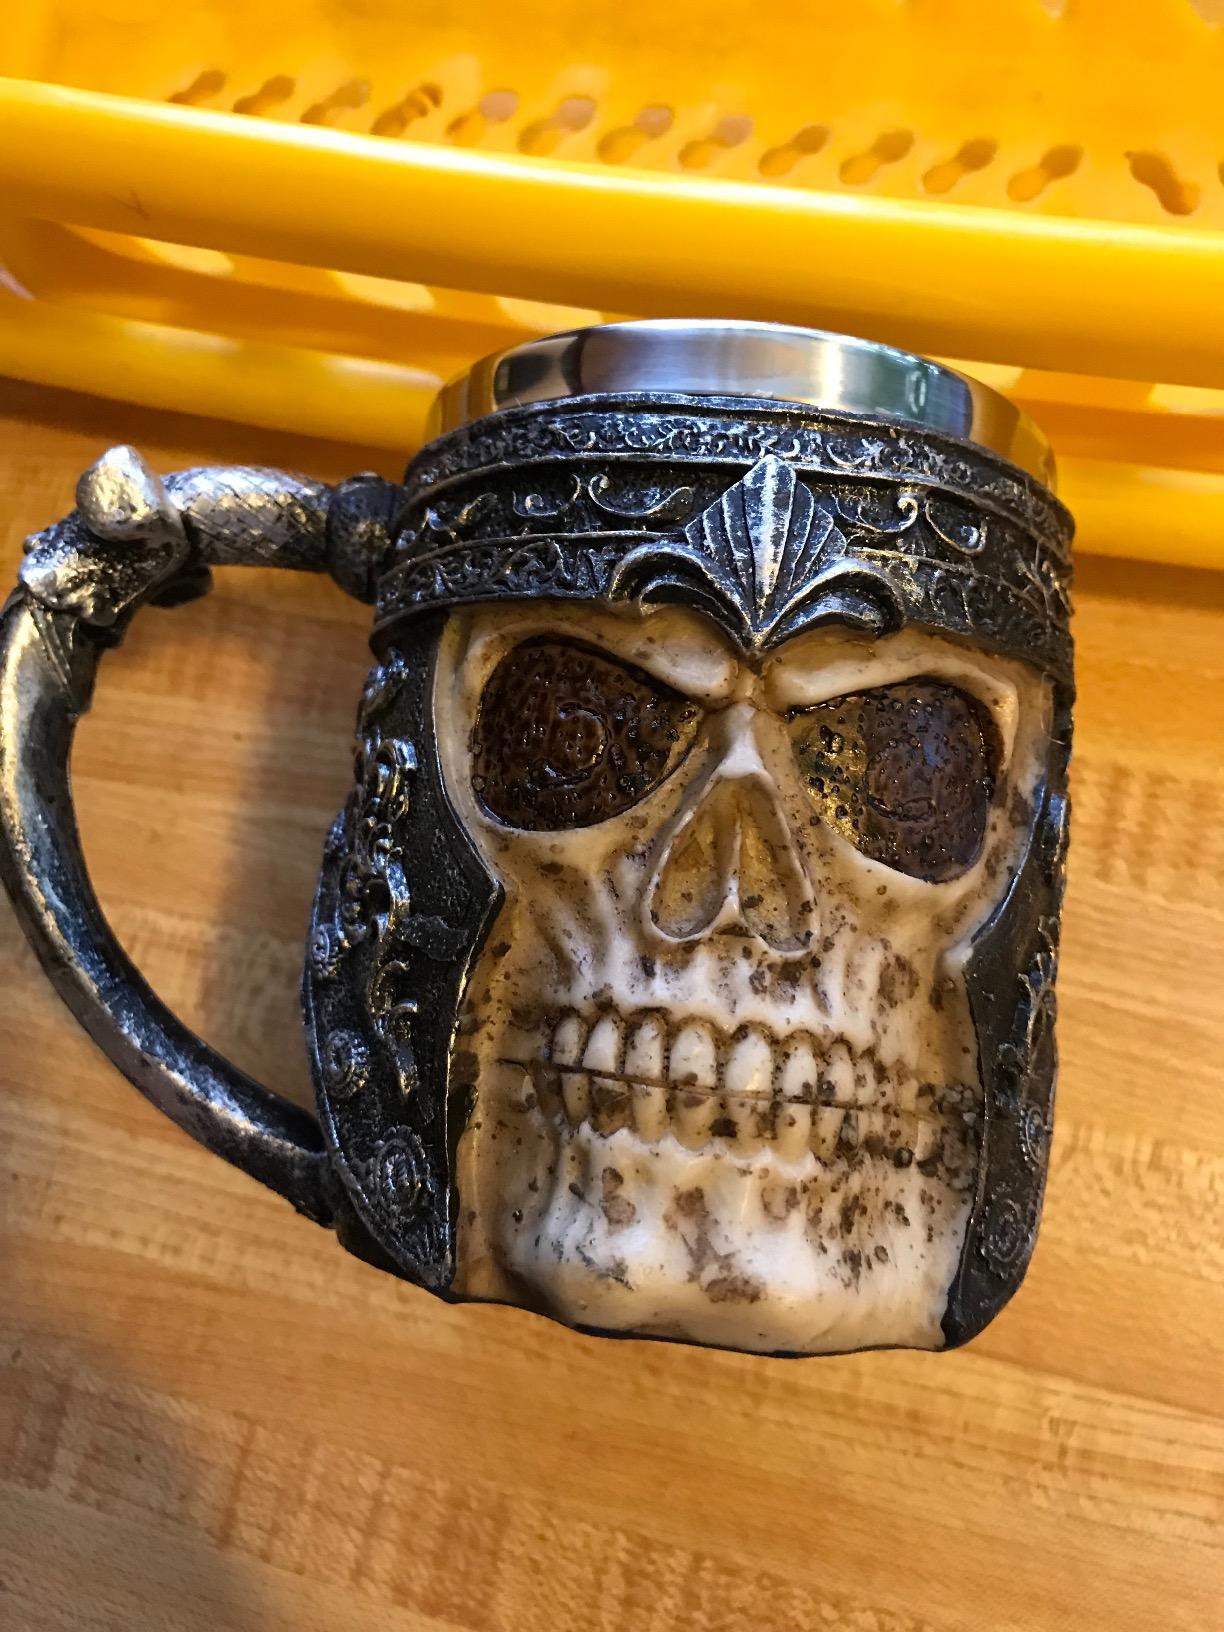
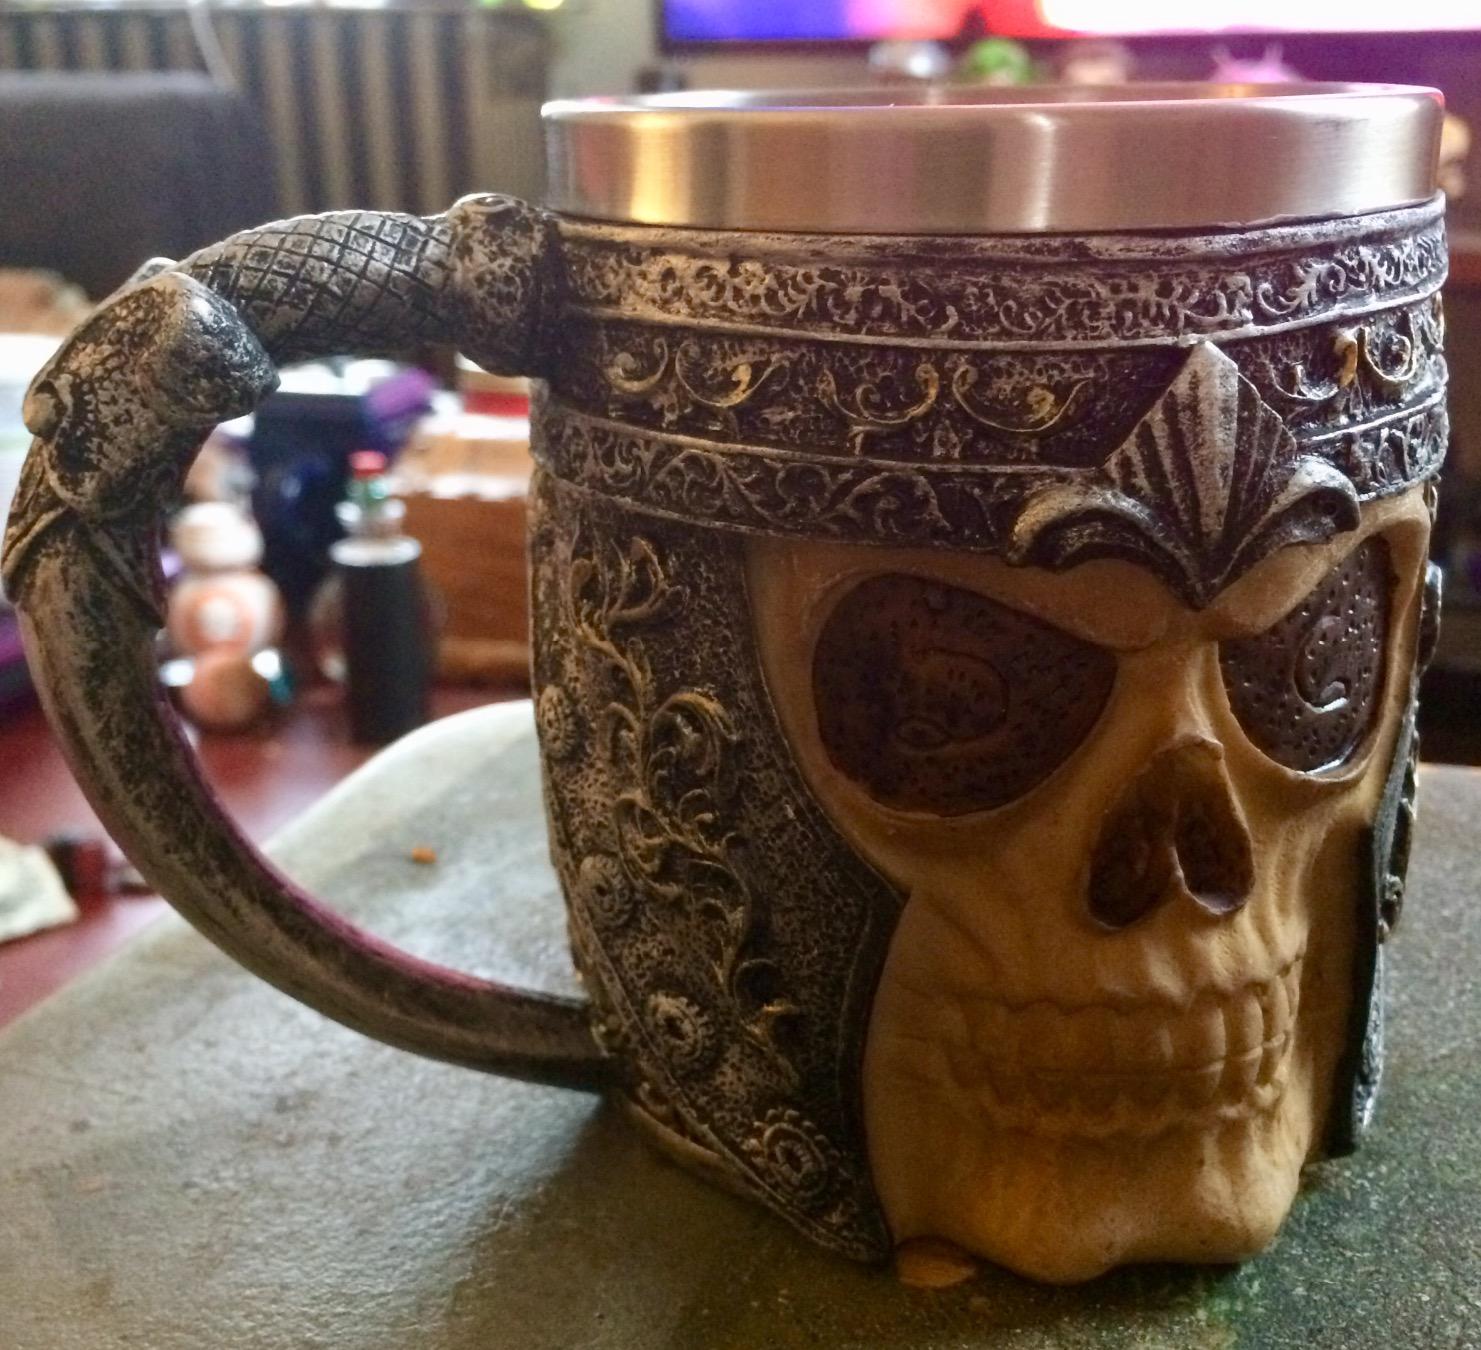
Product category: items_mug
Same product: yes